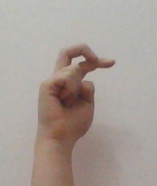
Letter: zay